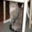
Label: cat